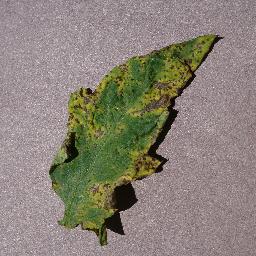
Label: Tomato___Septoria_leaf_spot